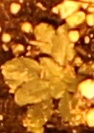
Label: Horseweed